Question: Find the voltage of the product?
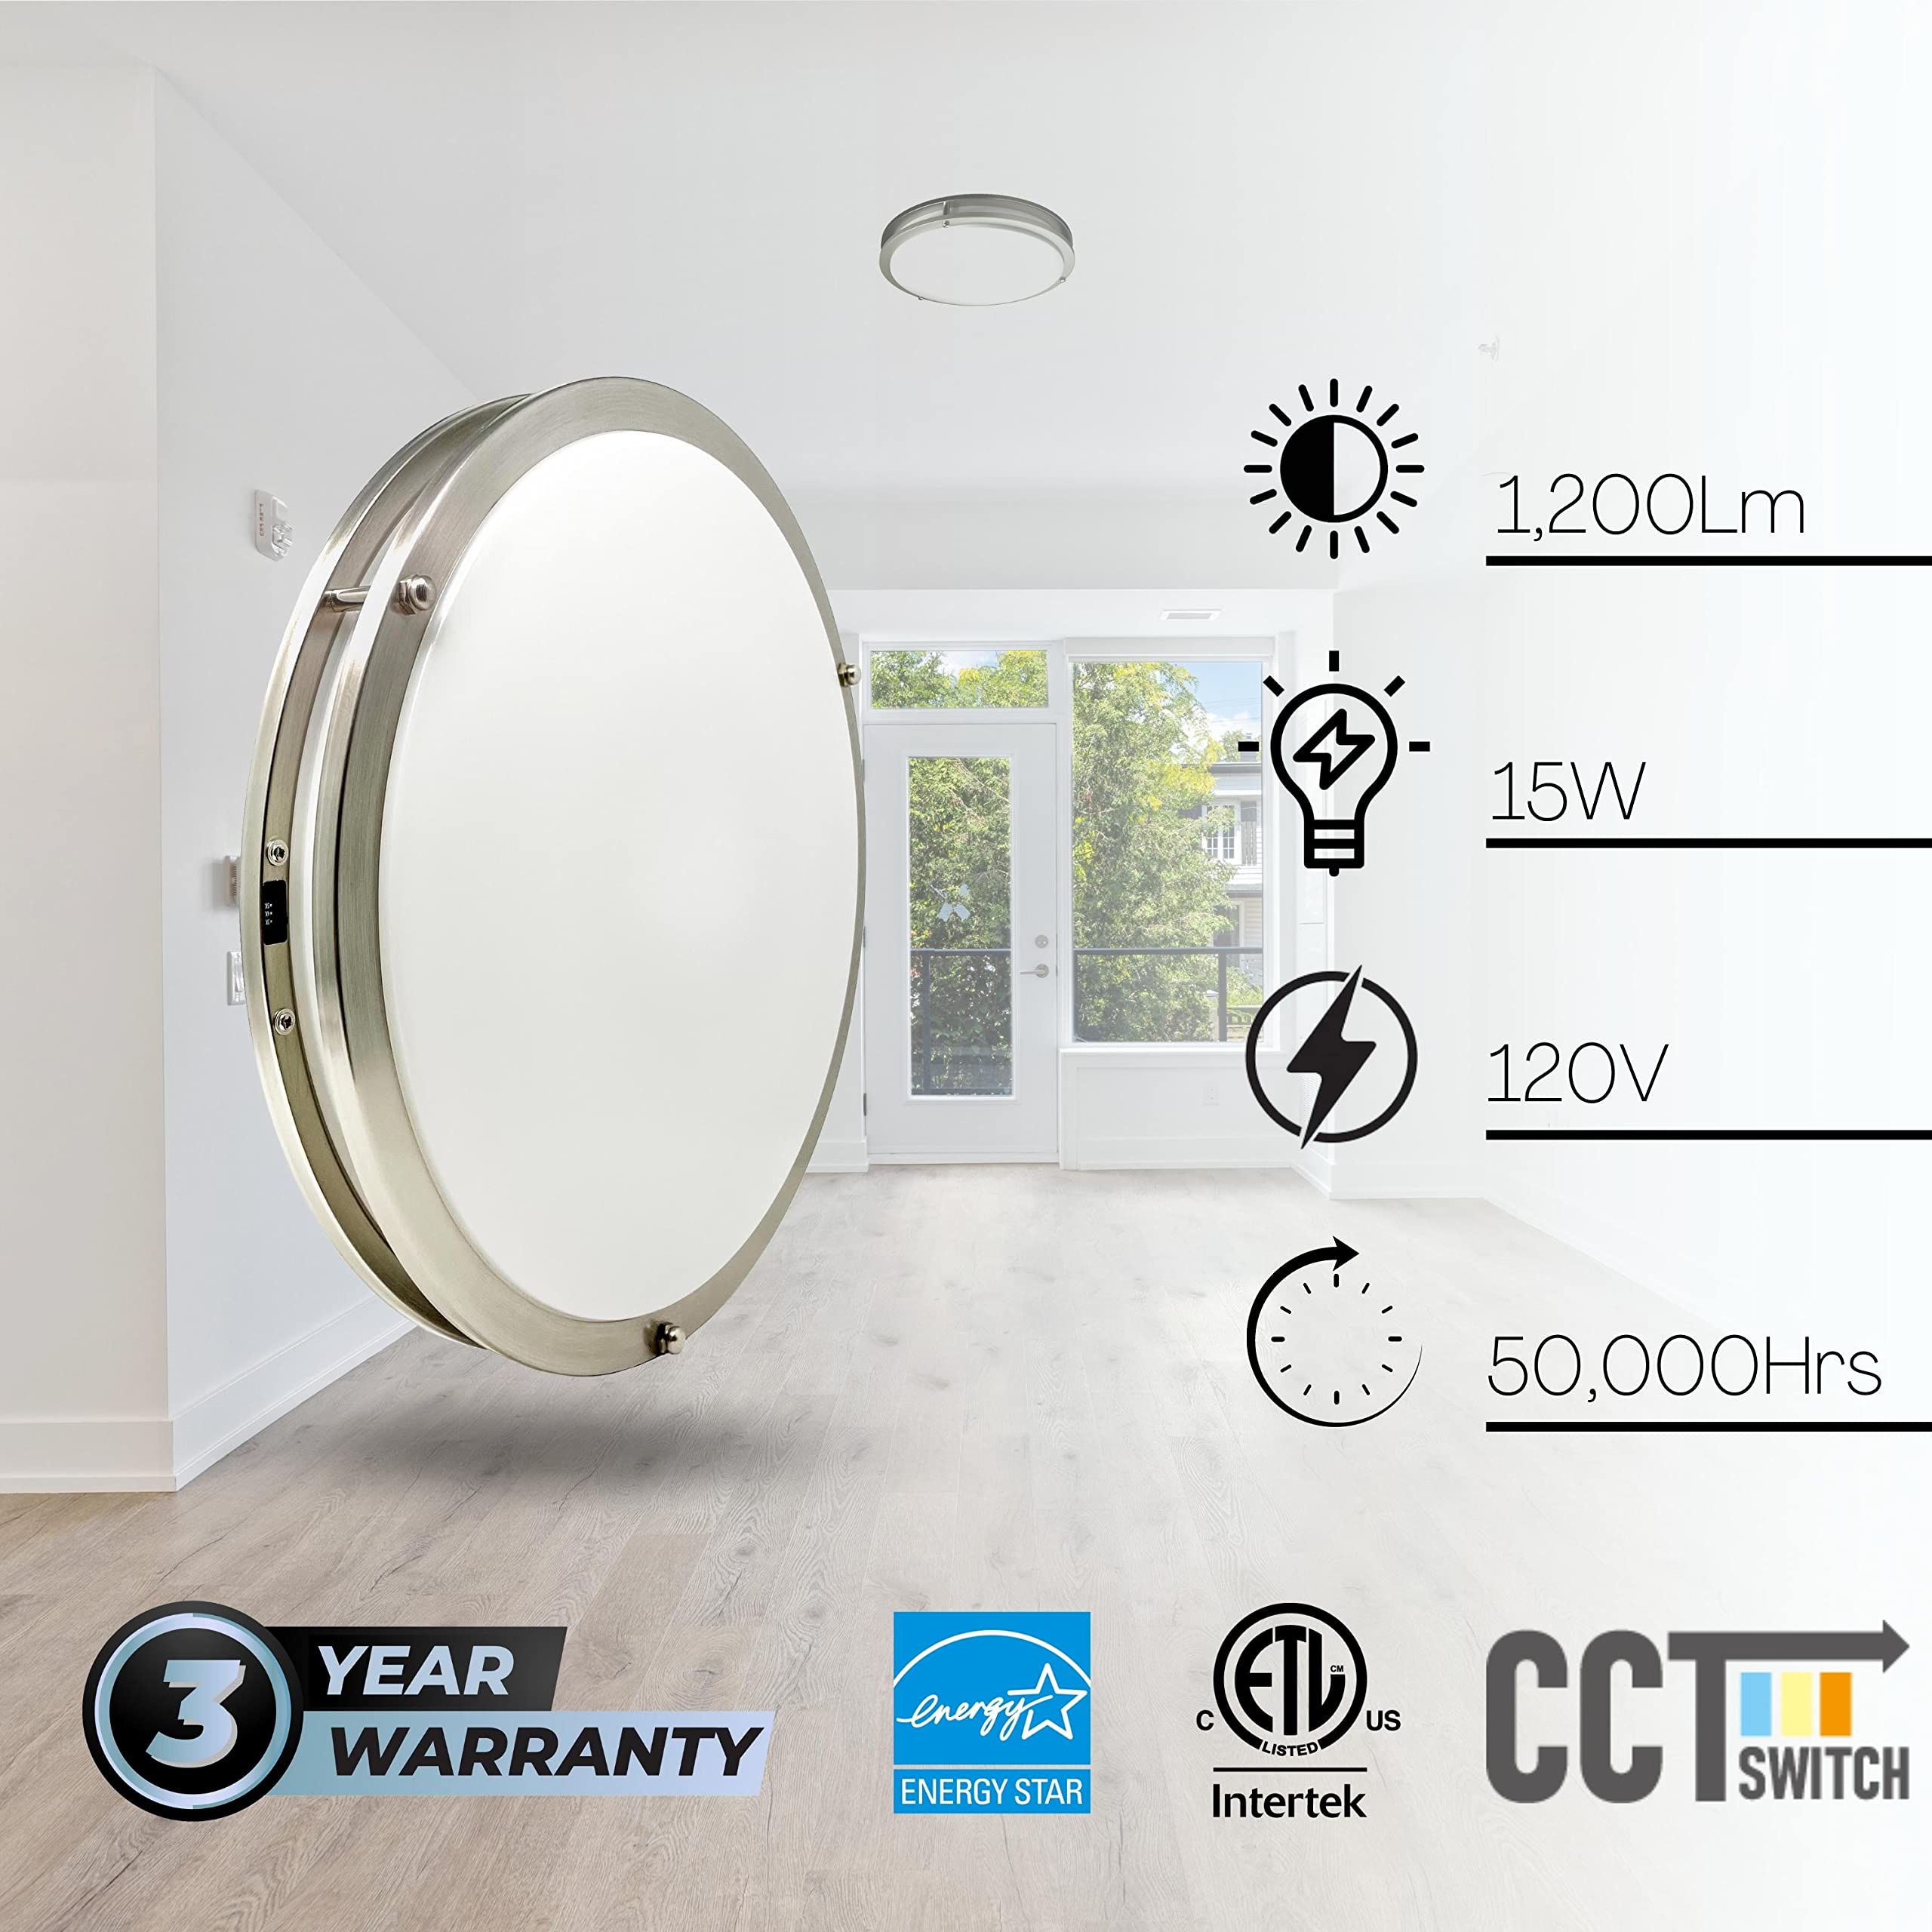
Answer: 120.0 volt